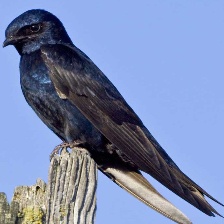
Species: PURPLE MARTIN
Scientific name: PROGNE SUBIS